Battle of Dadi-yurt

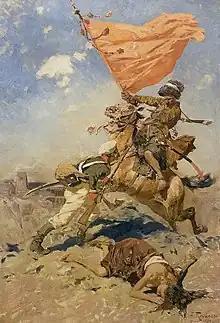
«Caucasian rider in fight with russian soldier» scene from the Caucasian war. by "Franz Roubaud", 1892 г.

At dawn on 14 September, Sysoev’s detachment approached the village. Residents were asked to leave their homes and move across the Sunzha River. Having been refused, the Russians attacked the village. The battle was extremely fierce, each saklya, surrounded by a stone wall, had to be taken by storm, with the help of artillery shelling, breaking through the fence, and then — in hand-to-hand combat, killing the defenders. Numerous murders of Chechen women and children were noted during the assault. The battle lasted all day and ended only in the evening after the complete extermination of the resisters.